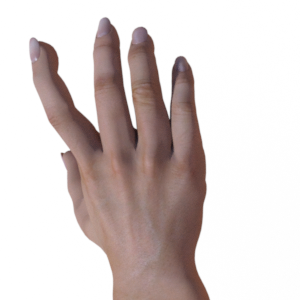
Label: paper